Agnes Börjesson

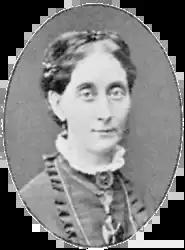
Agnes Börjesson, from the "Svenskt Porträttgalleri XX"

Agnes Fredrika Börjesson, sometimes called Agneta (1 May 1827, Uppsala – 26 January 1900, Alassio, Italy), was a Swedish painter who specialized in genre and historical scenes.